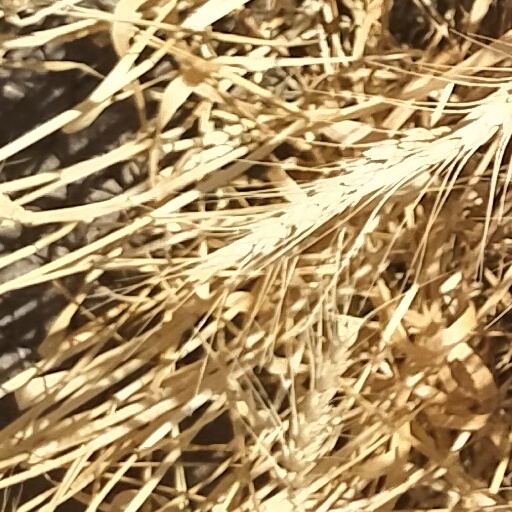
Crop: wheat